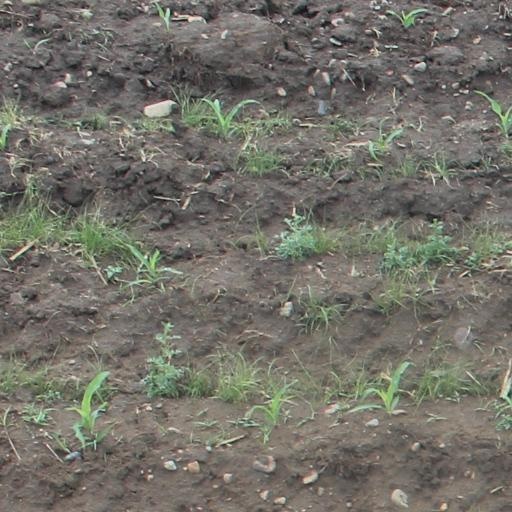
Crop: maize; corn